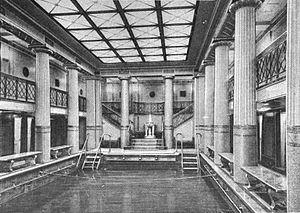
Le Majestic est un paquebot britannique de la White Star Line mis en service en 1922. Sa construction est plus ancienne puisqu'il est mis en chantier en Allemagne en 1913 pour le compte de la Hamburg America Line sous le nom de Bismarck, après ses sister-ships, l'Imperator et le Vaterland. Lancé en juin 1914, il n'est pas achevé lorsque débute la Première Guerre mondiale, et sa construction cesse jusqu'à la fin du conflit. Il est alors cédé au Royaume-Uni en 1919, comme dommage de guerre, et est récupéré par la White Star Line avant d'être achevé.